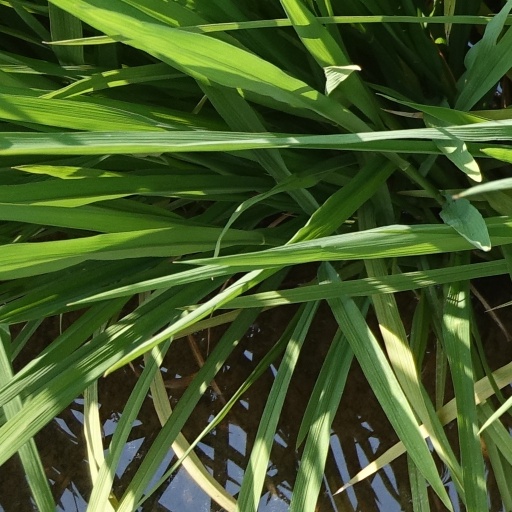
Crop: rice